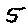
Label: 5